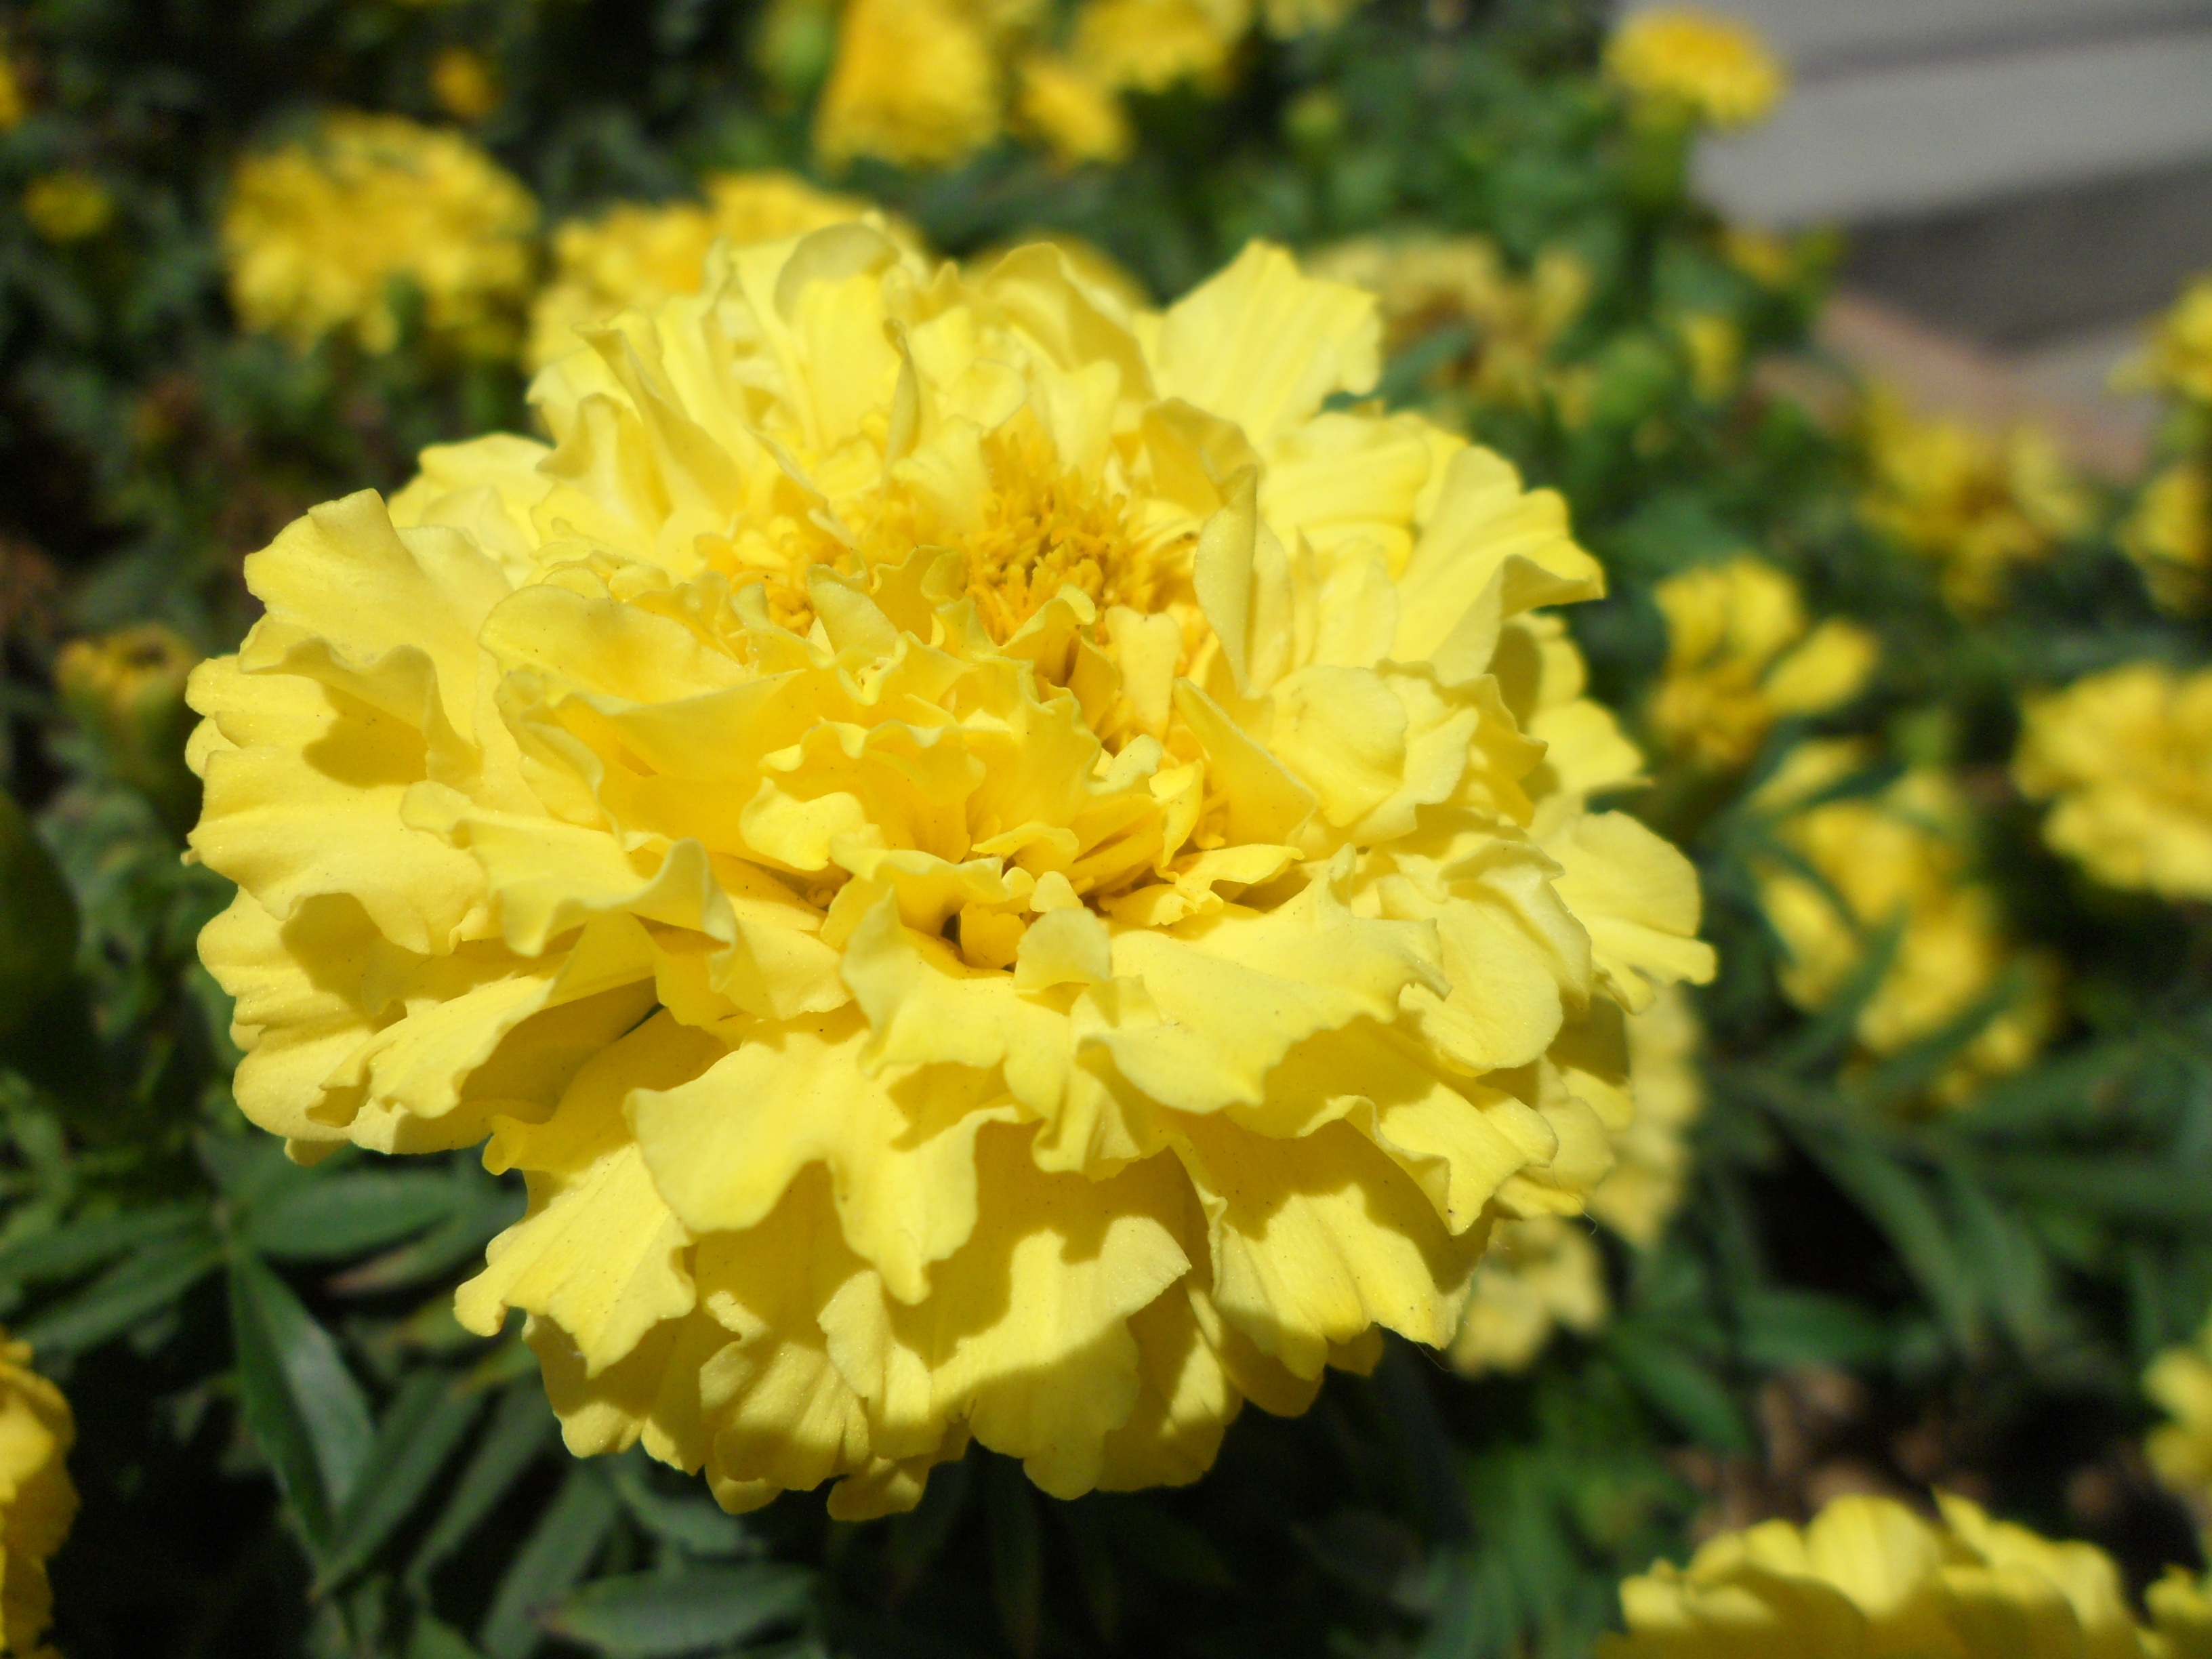
plant, sunshine, flower, yellow, flora, shrub, small fresh, marigold, yellow petals, flowering plant, land plant